Shinrei Jusatsushi Tarōmaru

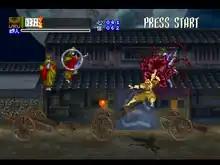
The game features 2D sprites over 3D backgrounds.

"Shinrei Jusatsushi Tarōmaru" is a 2.5D side-scrolling action game that takes place in Feudal Japan. The player can choose to play as one of two ninja, Tarōmaru or Enkai, who are hired as bounty hunters to defeat powerful demons and save a stolen maiden. The characters fight their enemies with psychic powers and play nearly identically outside of minor differences in their attack ranges. Enemies are targeted automatically with a reticle that hovers across the screen. The player can fire bursts of energy or charge up their energy for a more destructive attack which can hit multiple enemies. The characters can normally jump, slide, and dash across the stages, but they cannot move when firing. In addition to the main attack, the player can also hypnotize certain types of enemies into fighting alongside them, as well as throw up a protective sphere which quickly pushes back enemies and absorbs projectiles. The bosses make up a significant portion of the gameplay and include an assortment of supernatural beasts and demons including large spiders and frogs. There is a two player cooperative mode.